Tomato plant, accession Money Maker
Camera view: bottom (45 deg); turntable rotation: 330 degrees
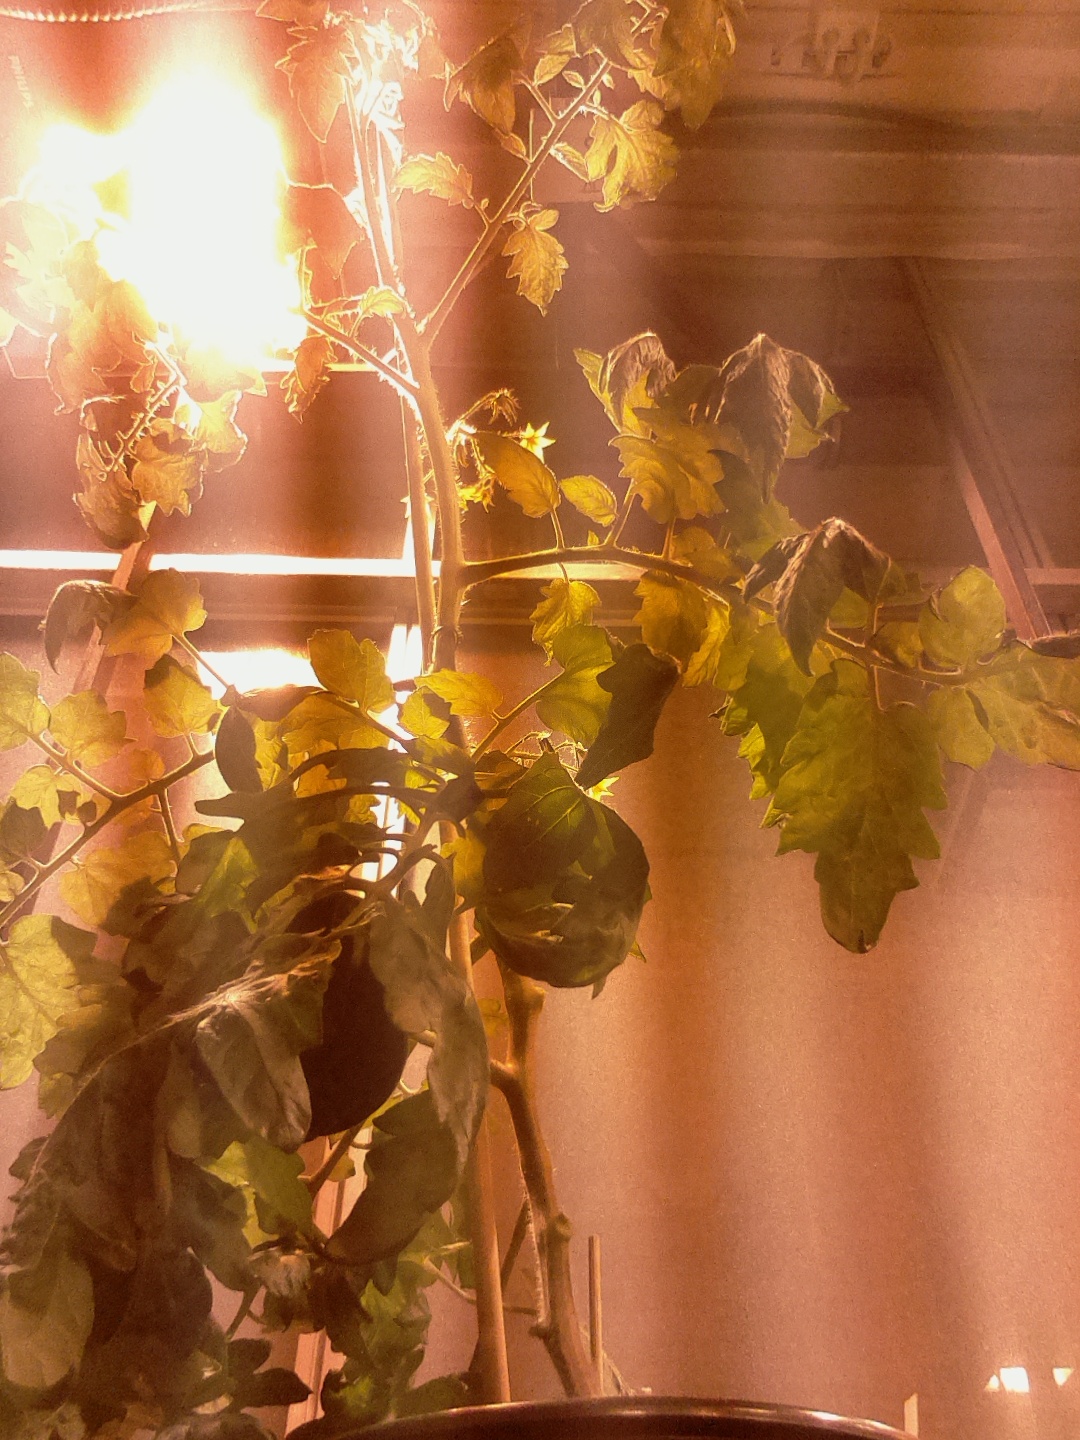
BBCH growth stage 70: Fruits at the main stem or branches visibles